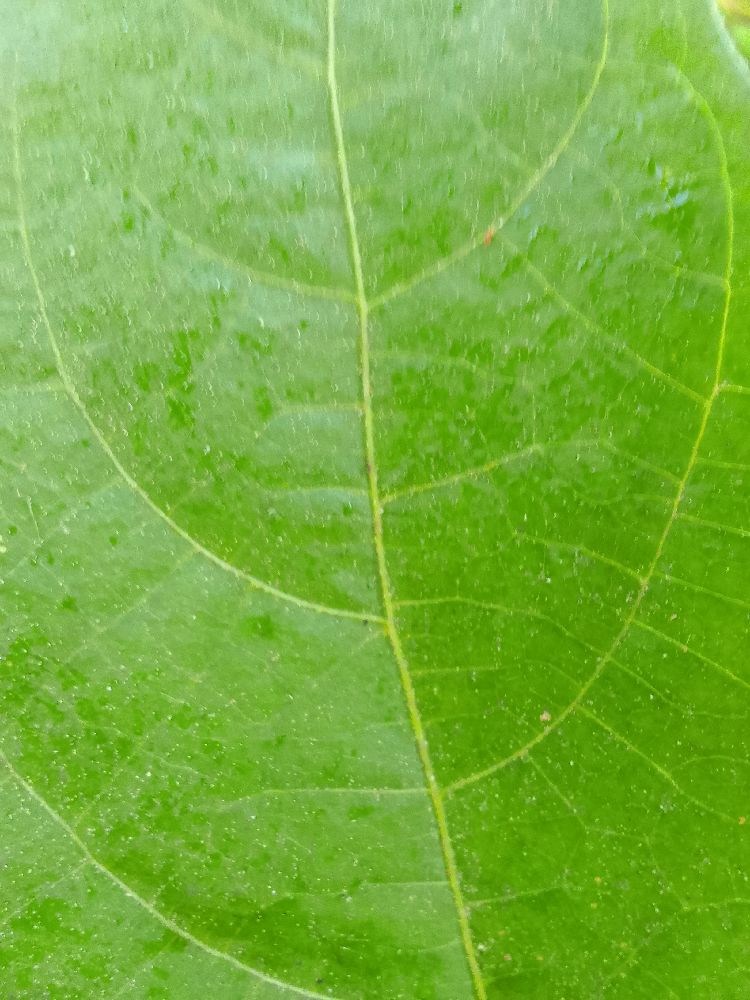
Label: healthy